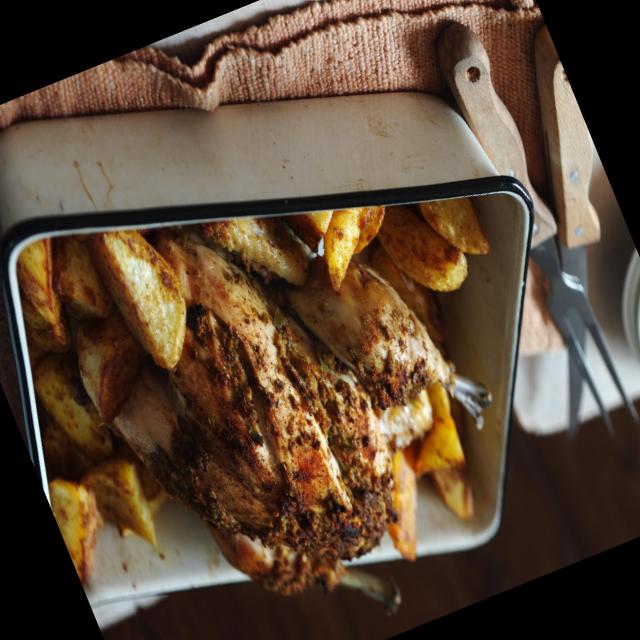
Dish: chicken_curry